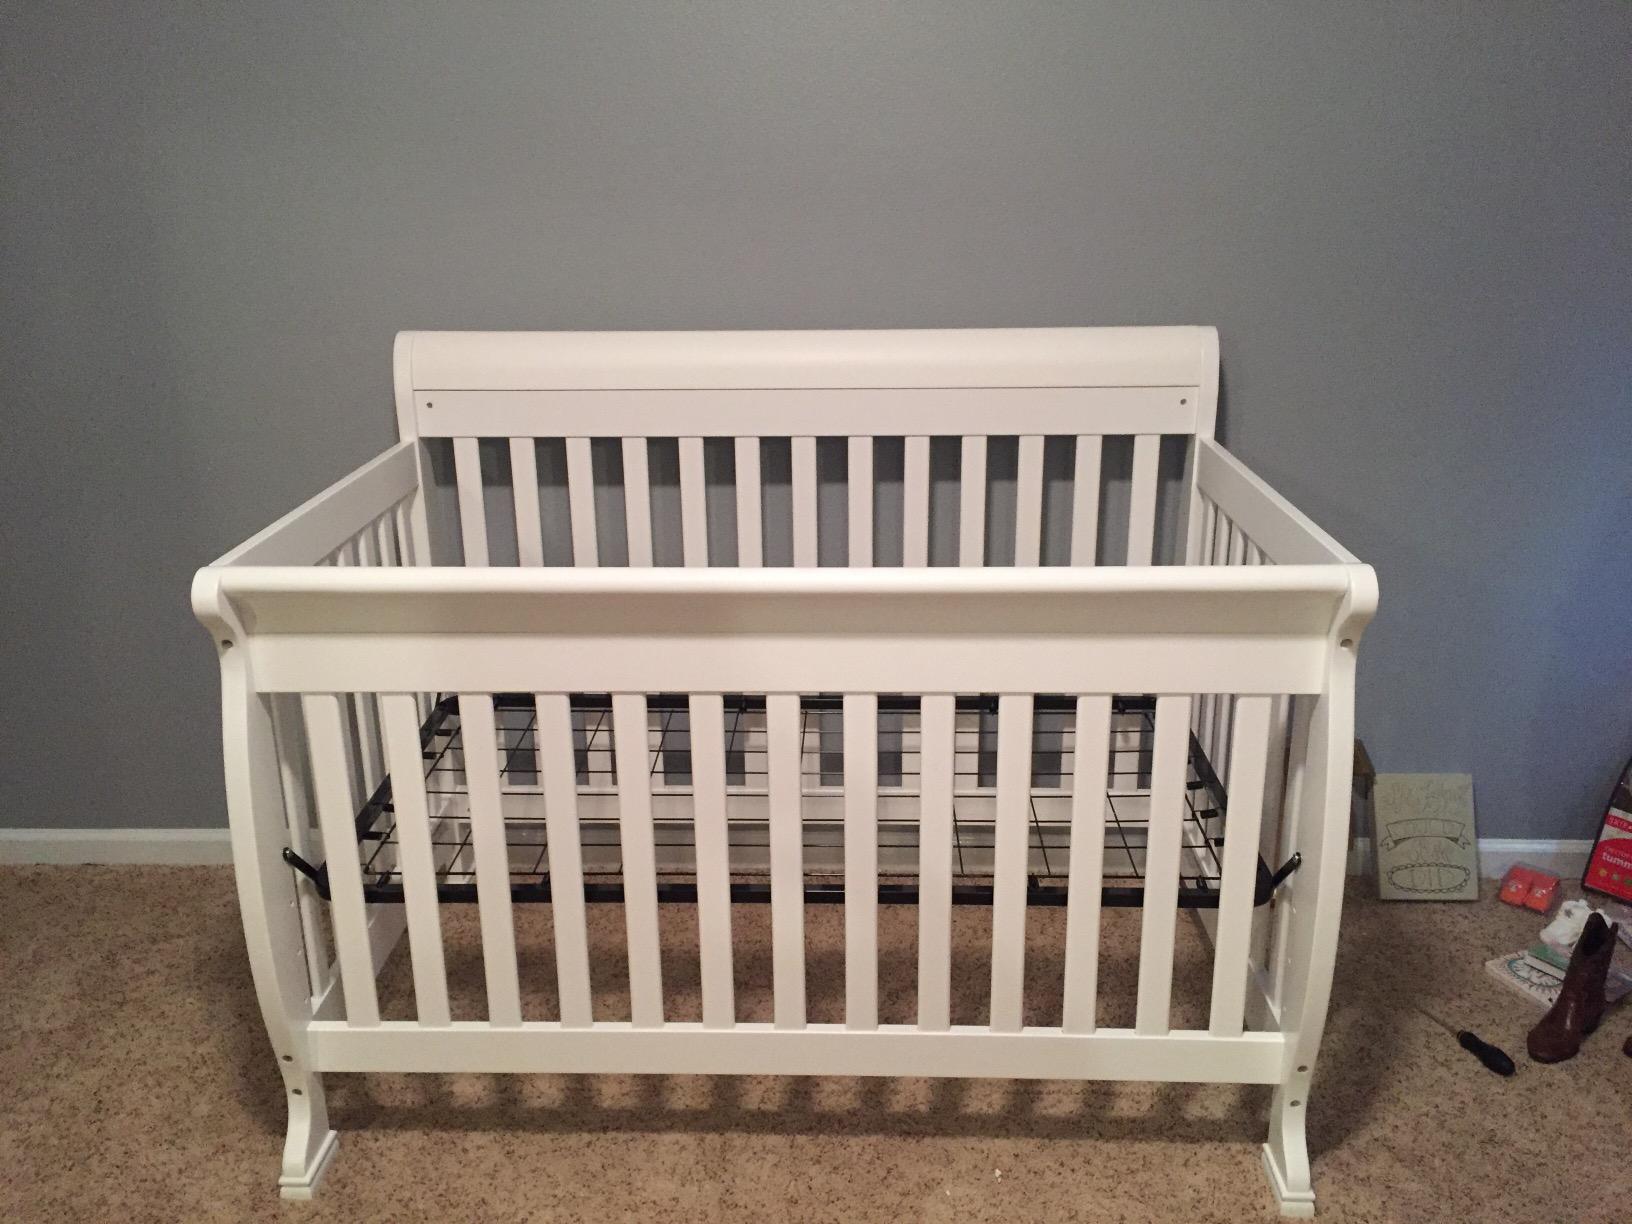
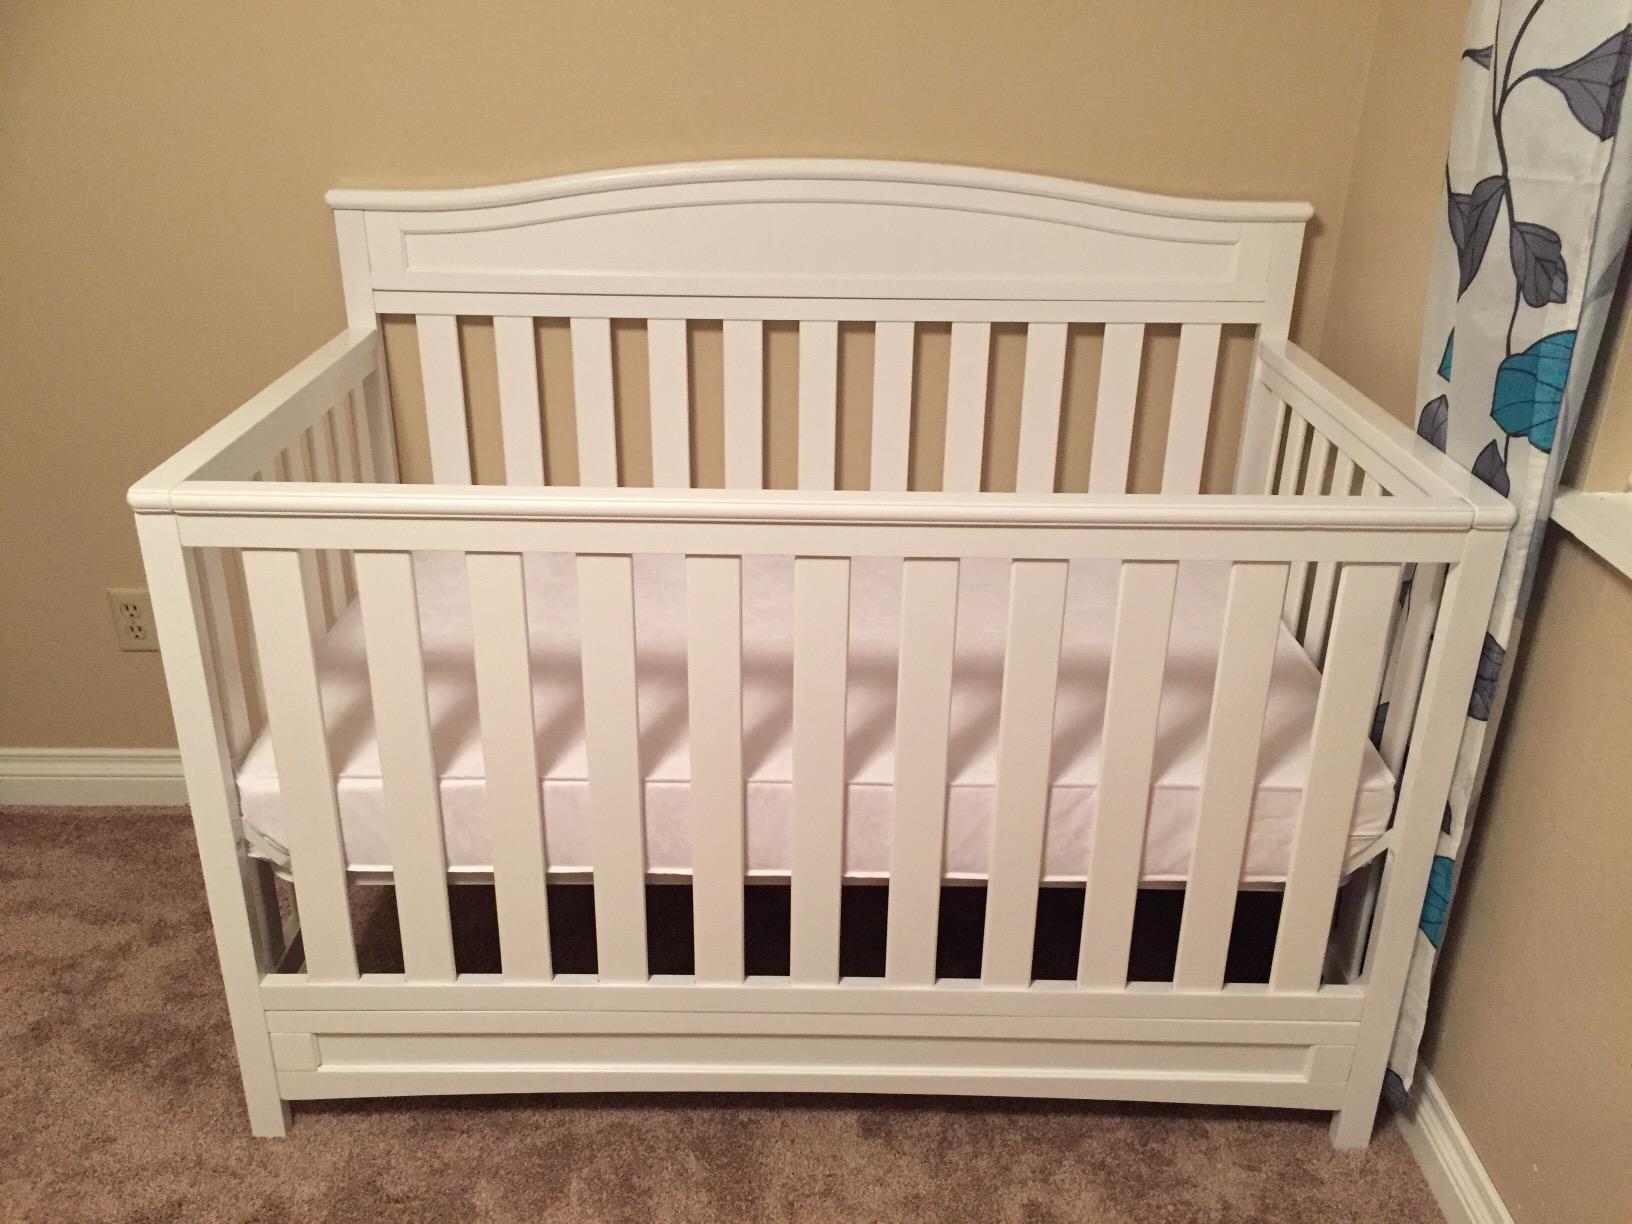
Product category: products_crib
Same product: no